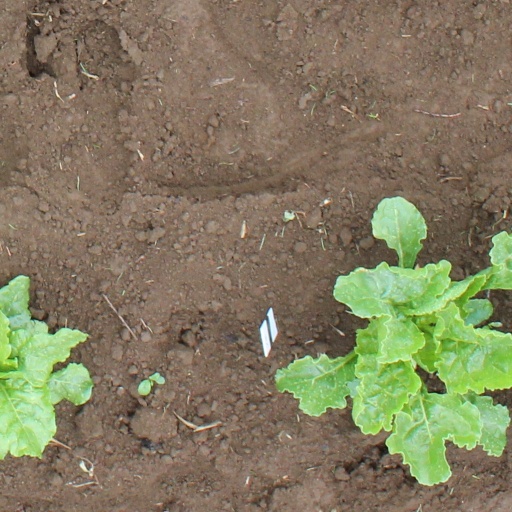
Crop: sugar beet